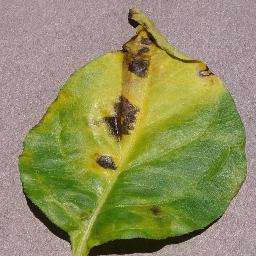
Label: Pepper,_bell___Bacterial_spot